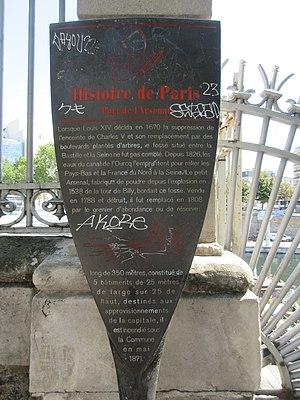
Panneau Histoire de Paris «
Les panneaux « Histoire de Paris » sont des panneaux d'information installés dans les rues de Paris devant certains des monuments parisiens.